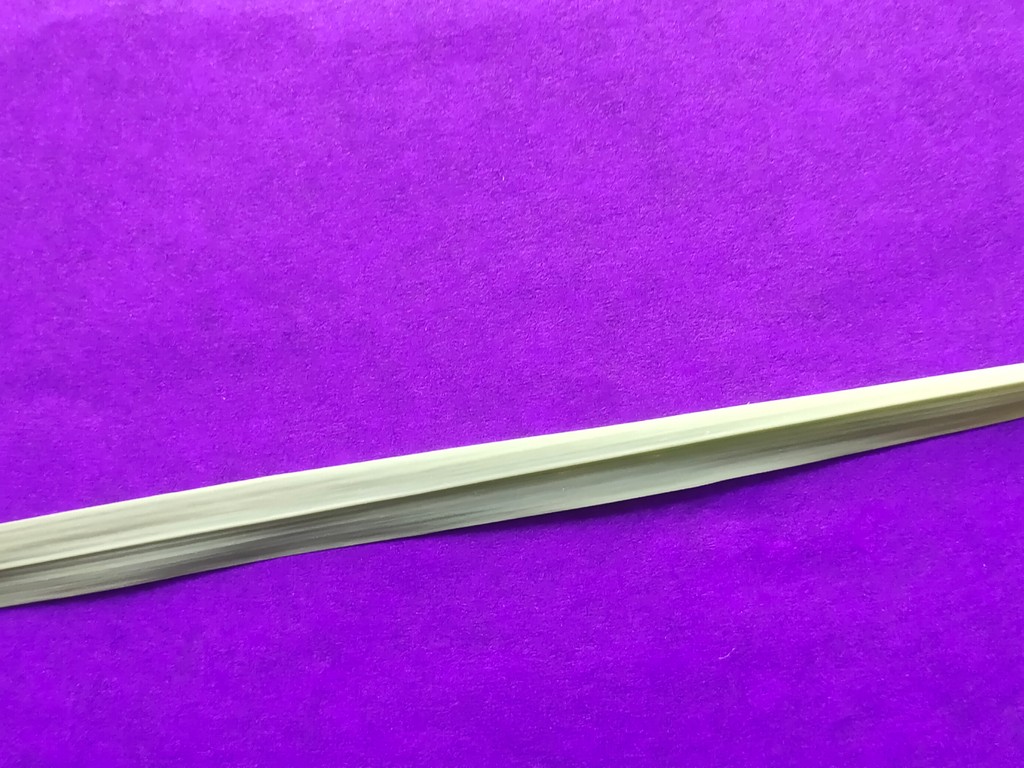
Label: Healthy